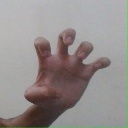
अक्षर: झ